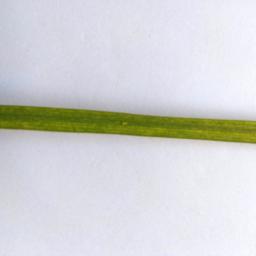
Label: Rice___Healthy